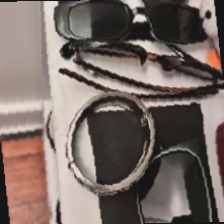
Label: has bracelet mod